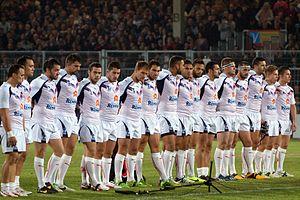
L'équipe de France de rugby à XIII lors de la coupe du monde 2013 à Avignon.
"L'équipe de France de rugby à XIII, surnommée les ""Coqs"" ou les ""Tricolores"", est l'équipe qui représente la France dans les principales compétitions internationales du rugby à XIII. Elle regroupe les meilleurs joueurs français sous l'égide de la Fédération française de rugby à XIII. D'autres équipes représentent la France dans les compétitions internationales de rugby à XIII : l'équipe féminine, l'équipe en fauteuil, des moins de dix-neuf ans, etc.